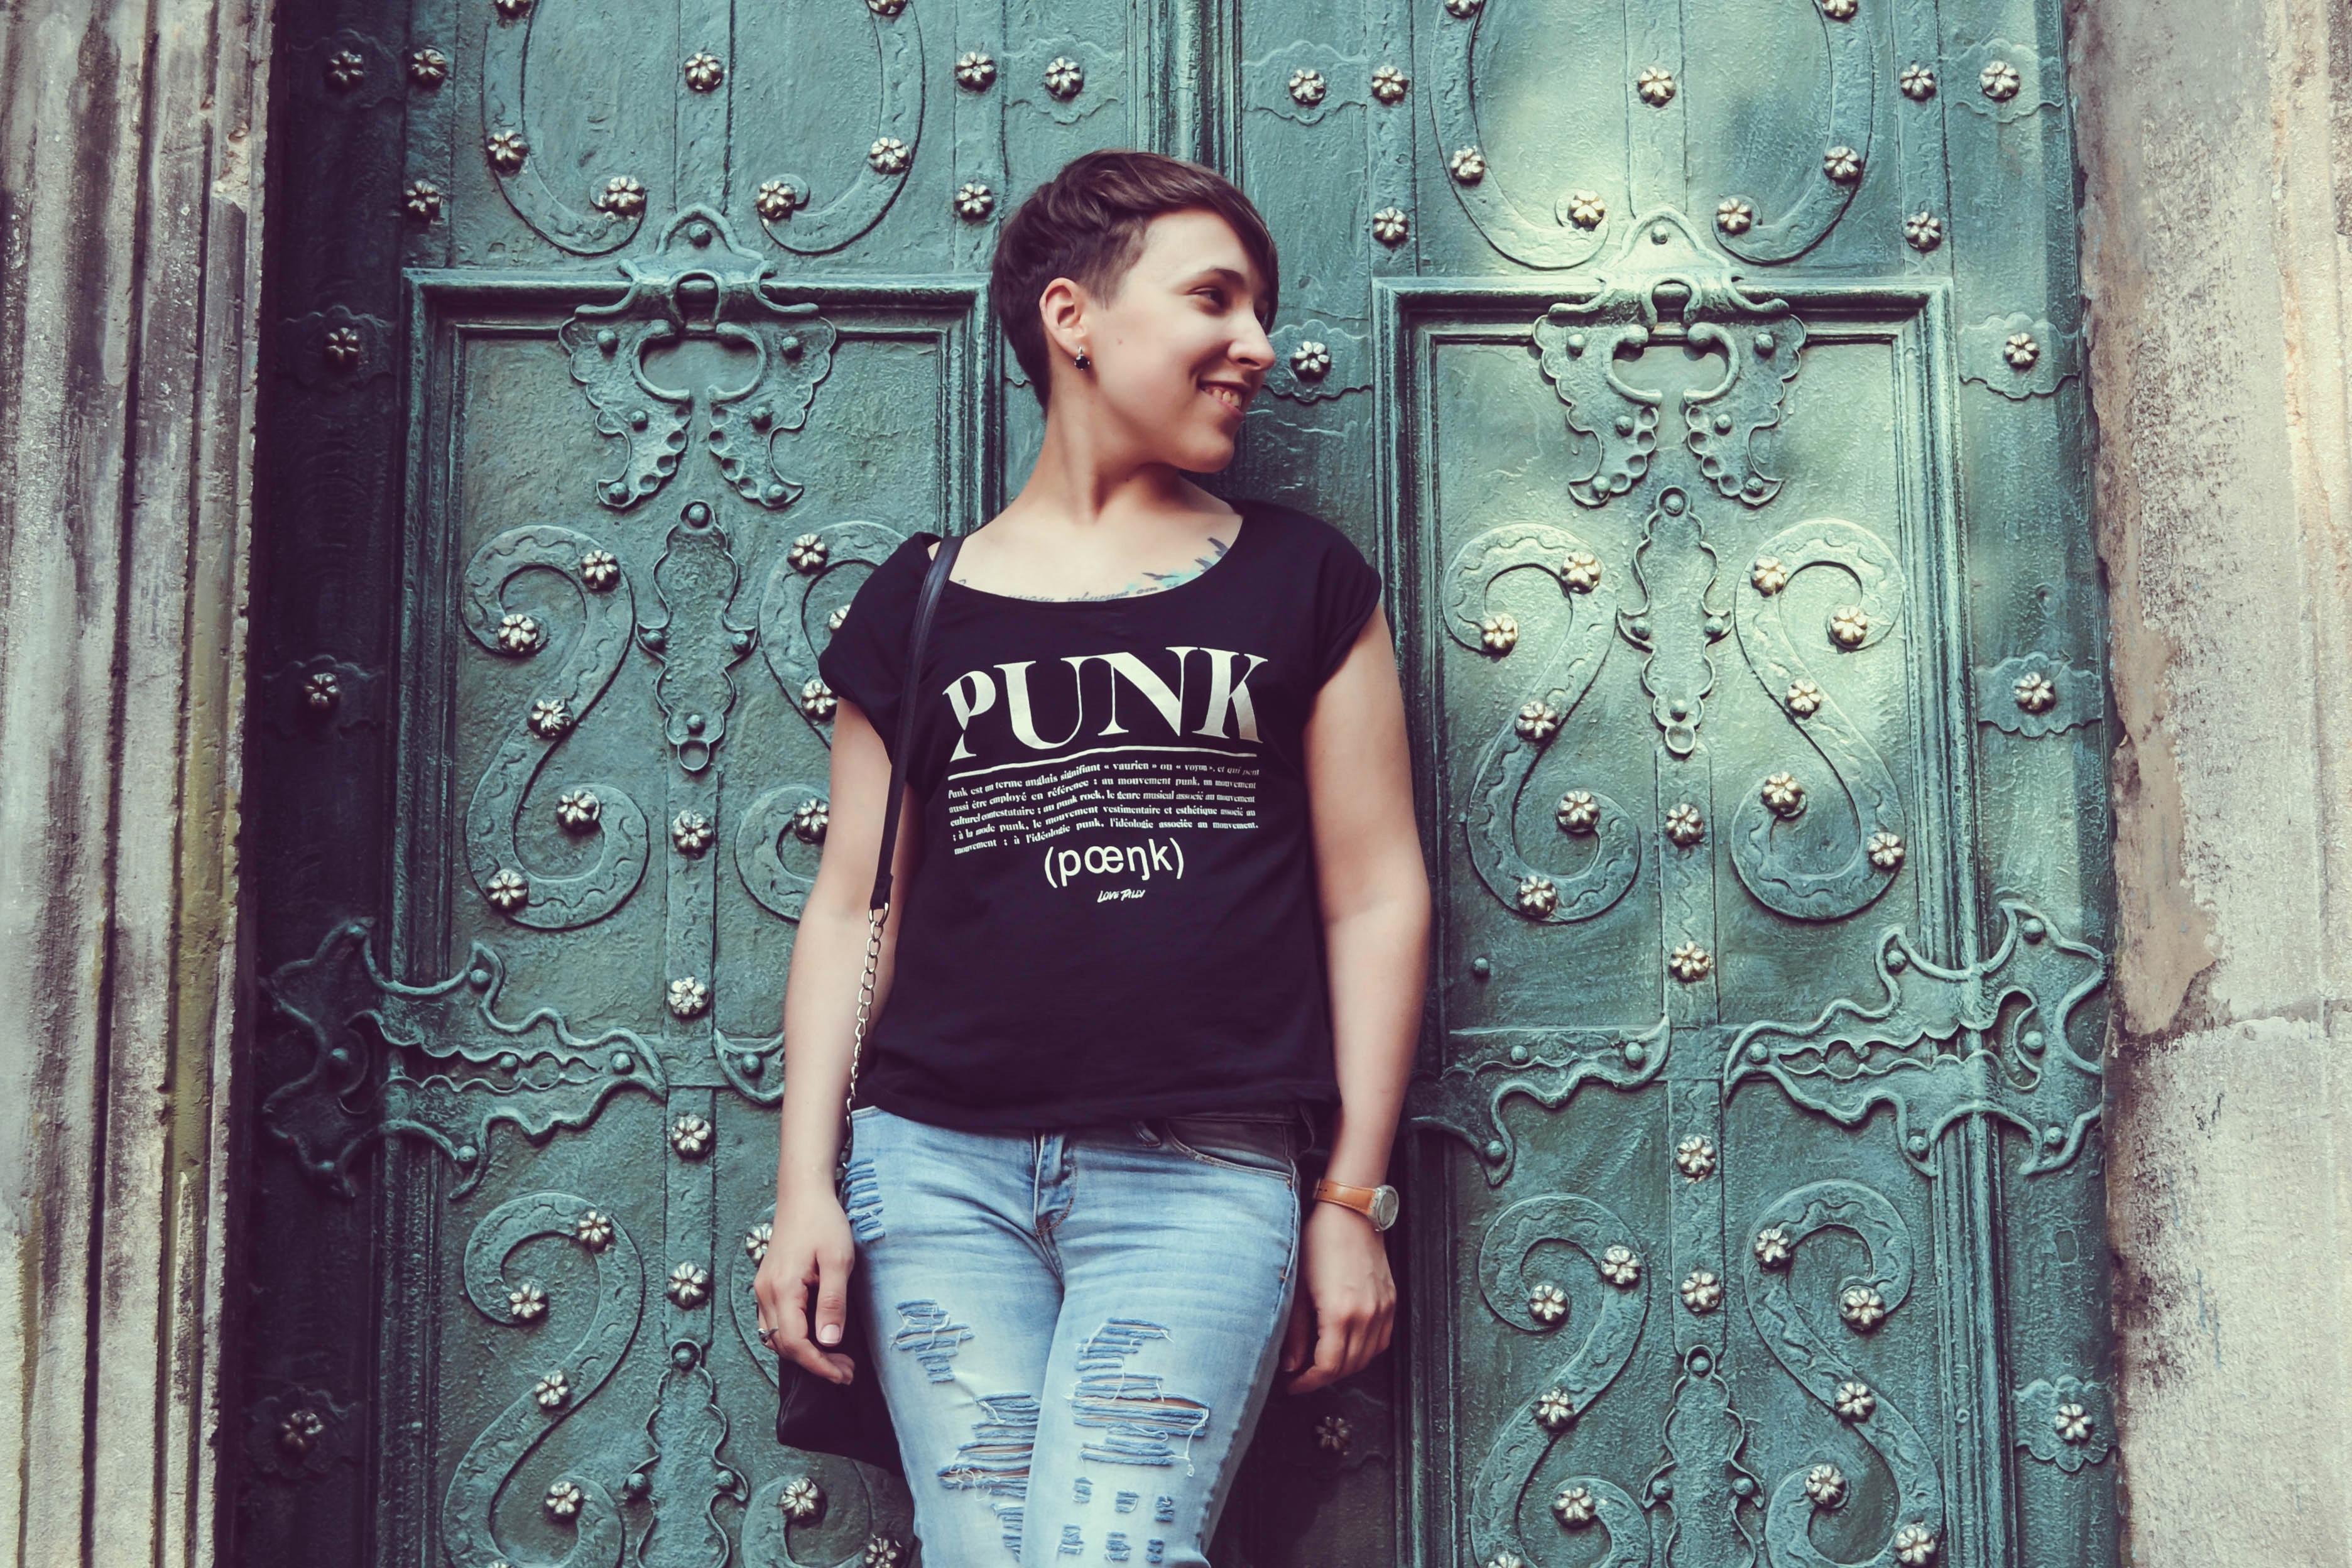
person, girl, photo, portrait, model, young, spring, color, child, fashion, blue, clothing, lady, door, art, dress, temple, photograph, snapshot, beauty, image, short hair, persom, emotion, lviv, photo shoot